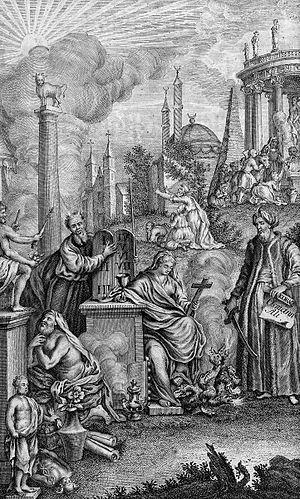
Le mot religion vient du latin religio. Ce terme, ses équivalents et ses dérivés ont été définis et utilisés de façons diverses selon les époques, les lieux et les auteurs. Ainsi, avec La Religion en Occident, Michel Despland a proposé une histoire des idées de la religion dans laquelle il formule quarante définitions correspondant aux divers usages et significations du terme dans l'histoire.
Une religion est un système de pratiques et de croyances en usage dans un groupe ou une communauté.